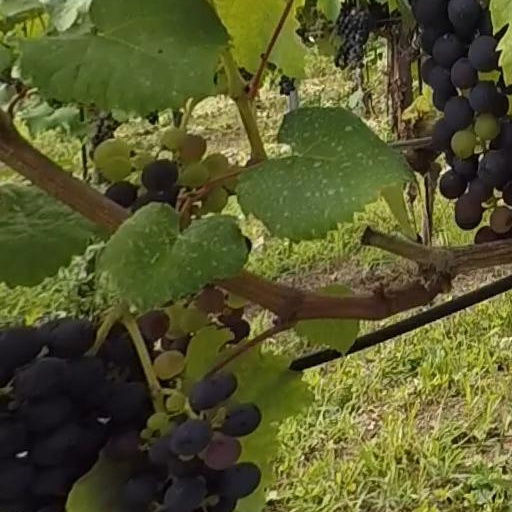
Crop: grape